2005 Monte Carlo Rally

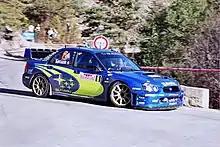
Stéphane Sarrazin during one of the special stages.

The 2005 Monte Carlo Rally (formally the 73rd Rallye Automobile Monte-Carlo) was the first round of the 2005 World Rally Championship. The rally was held over three days between 21 January and 23 January 2005, and was won by Citroën's Sébastien Loeb, his 11th win in the World Rally Championship.